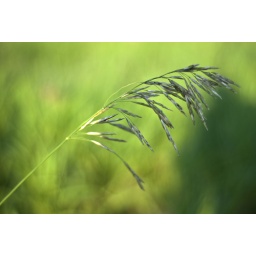
Took this in the green space near my house